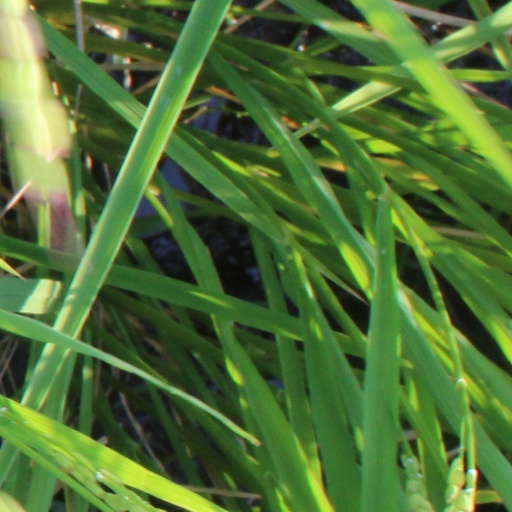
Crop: rice